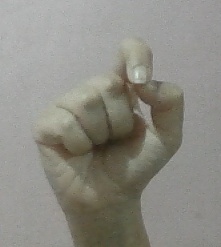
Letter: fa